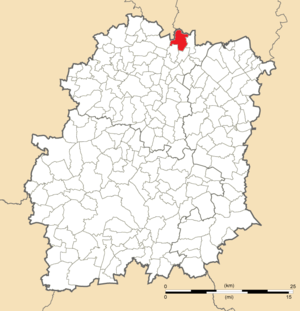
Carte de position de Wissous en Essonne